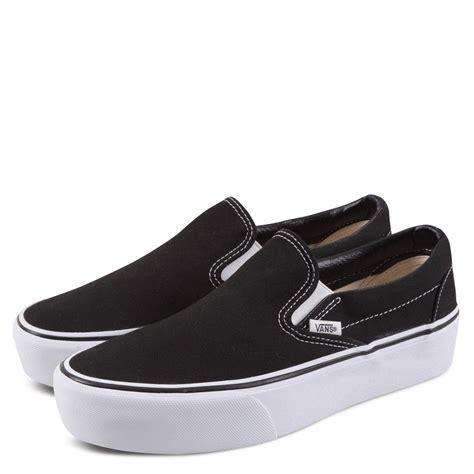
Brand: Vans
Model: Classic Slip On